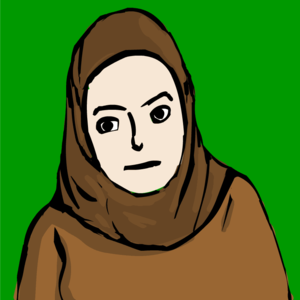
Femme portant le hijab.